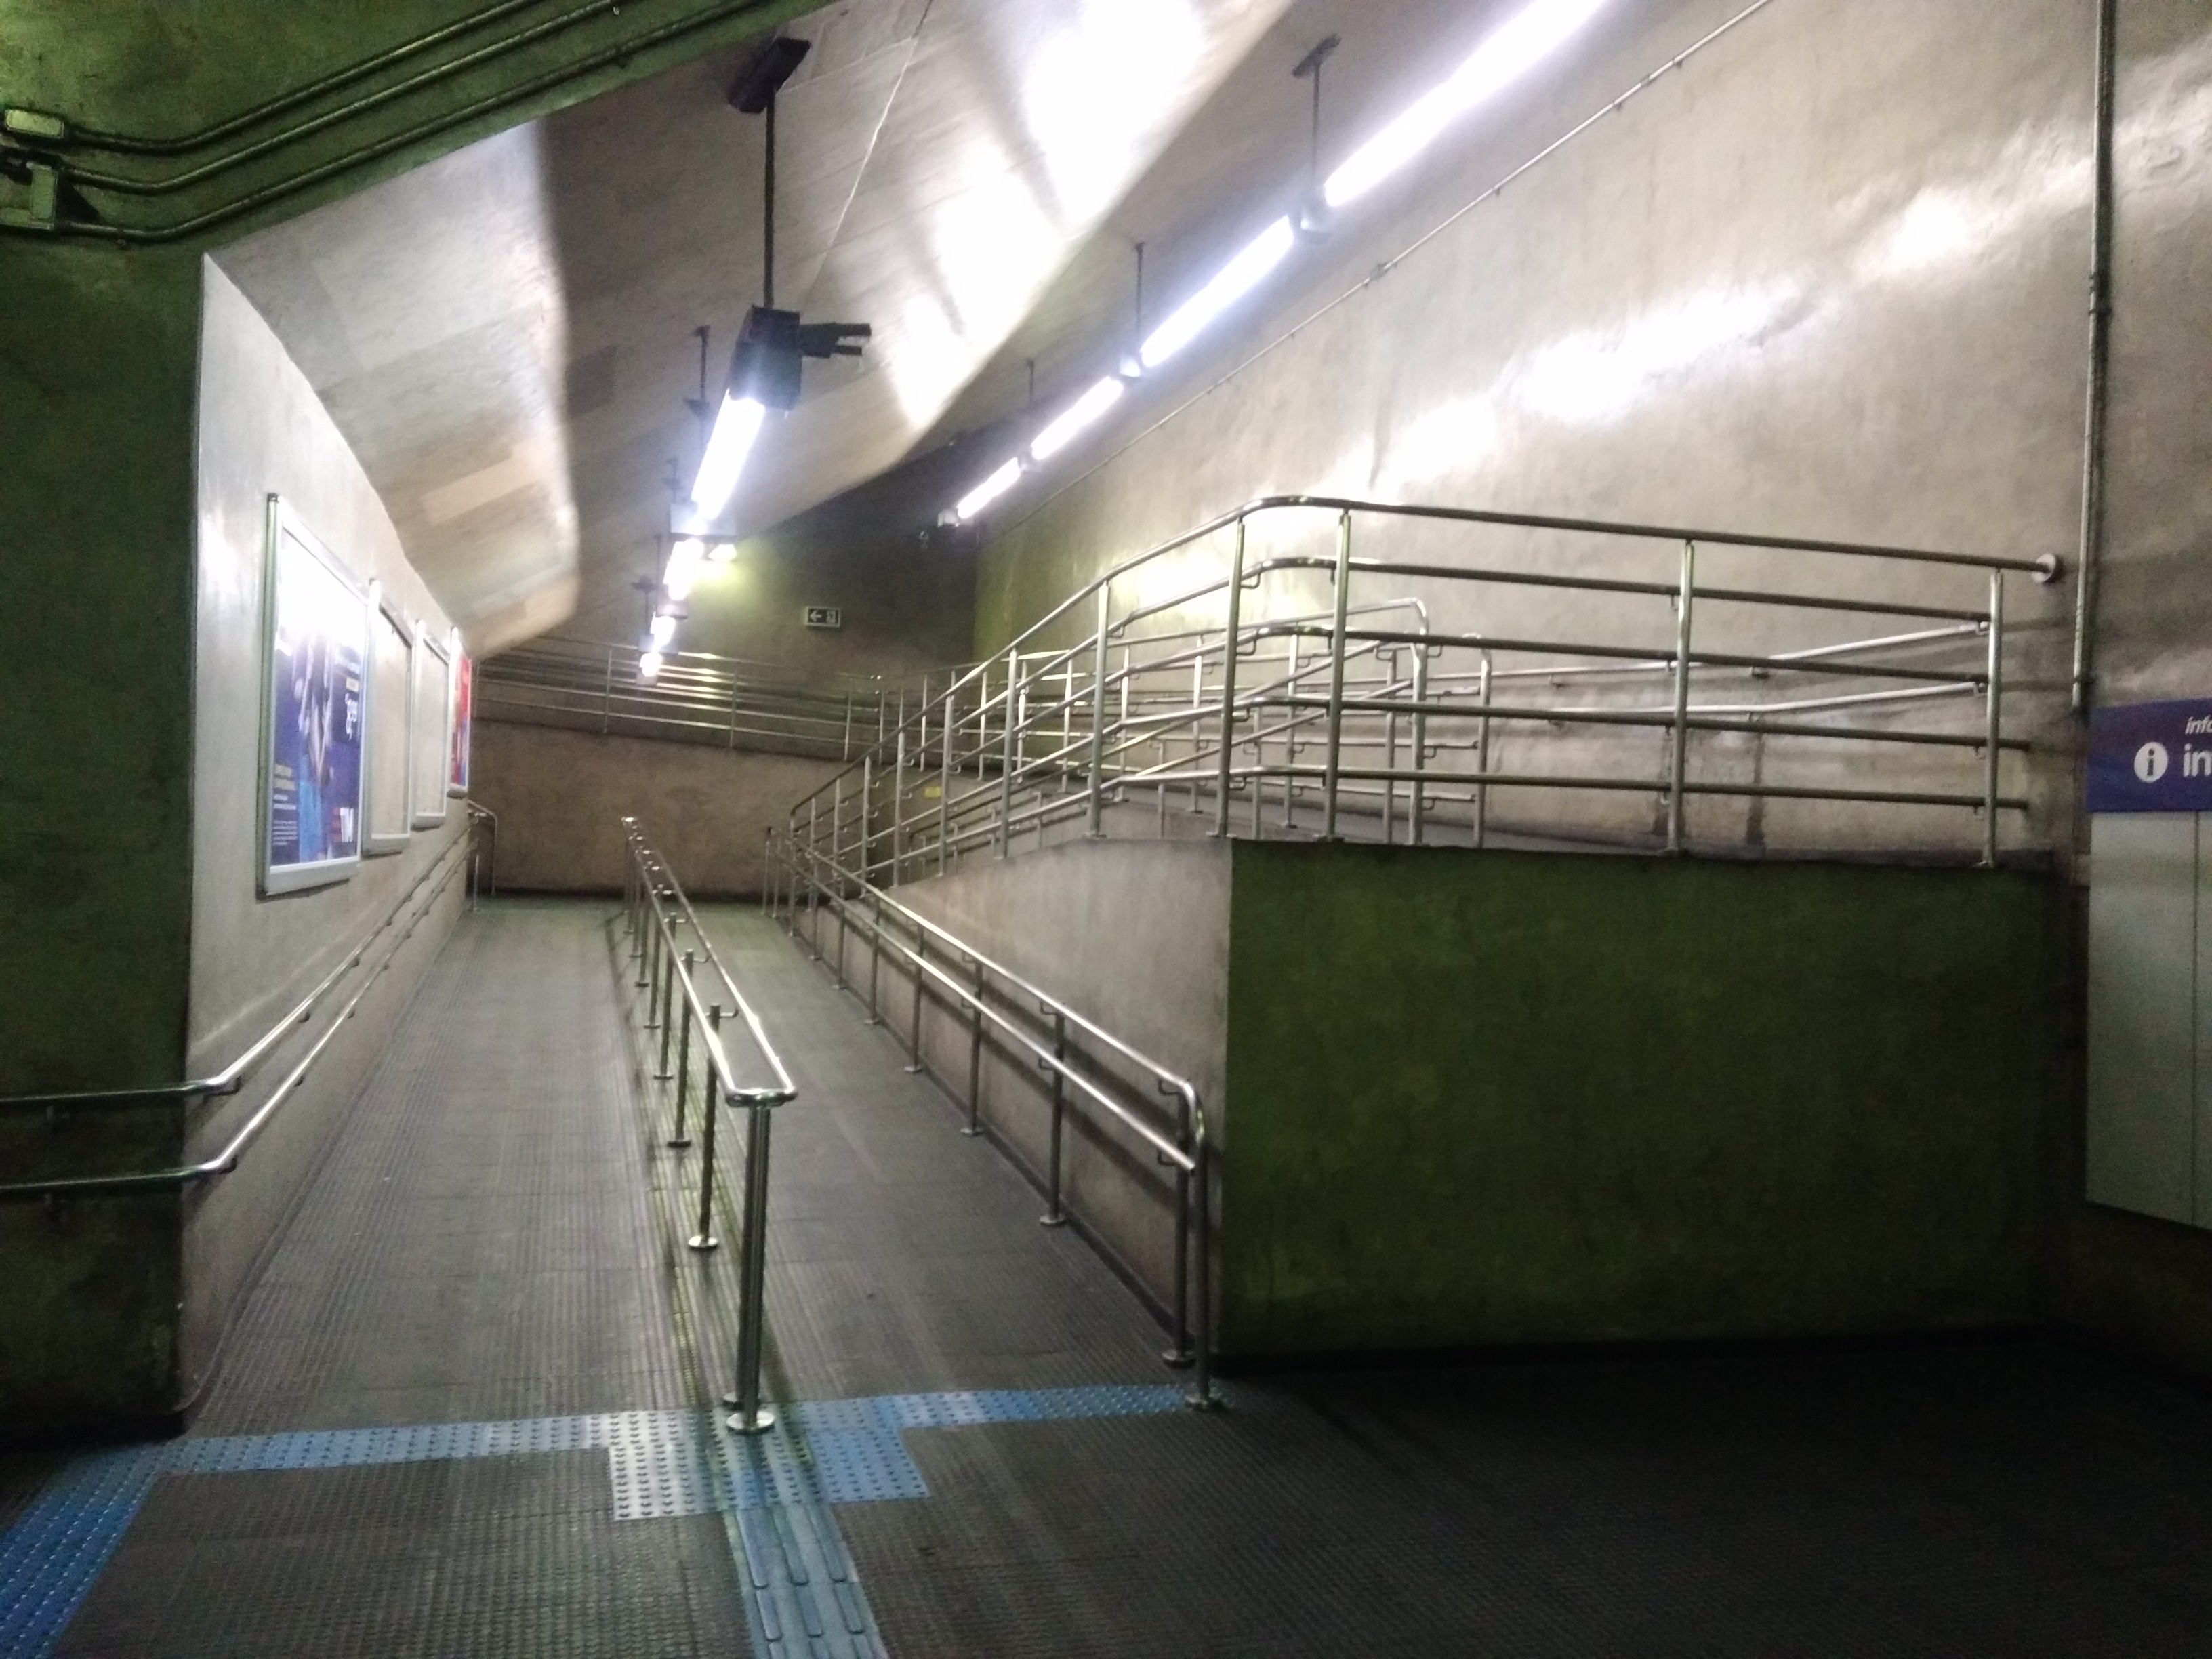
enter, station, subway, transport, metropolitan area, metro station, building, infrastructure, architecture, road, metro, tunnel, plant, train station, public transport, daylighting, city, metal